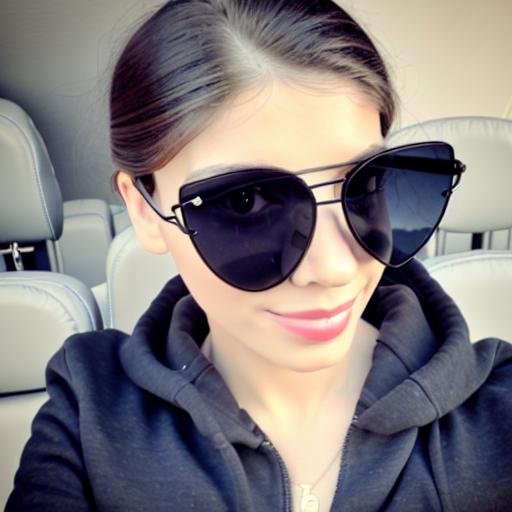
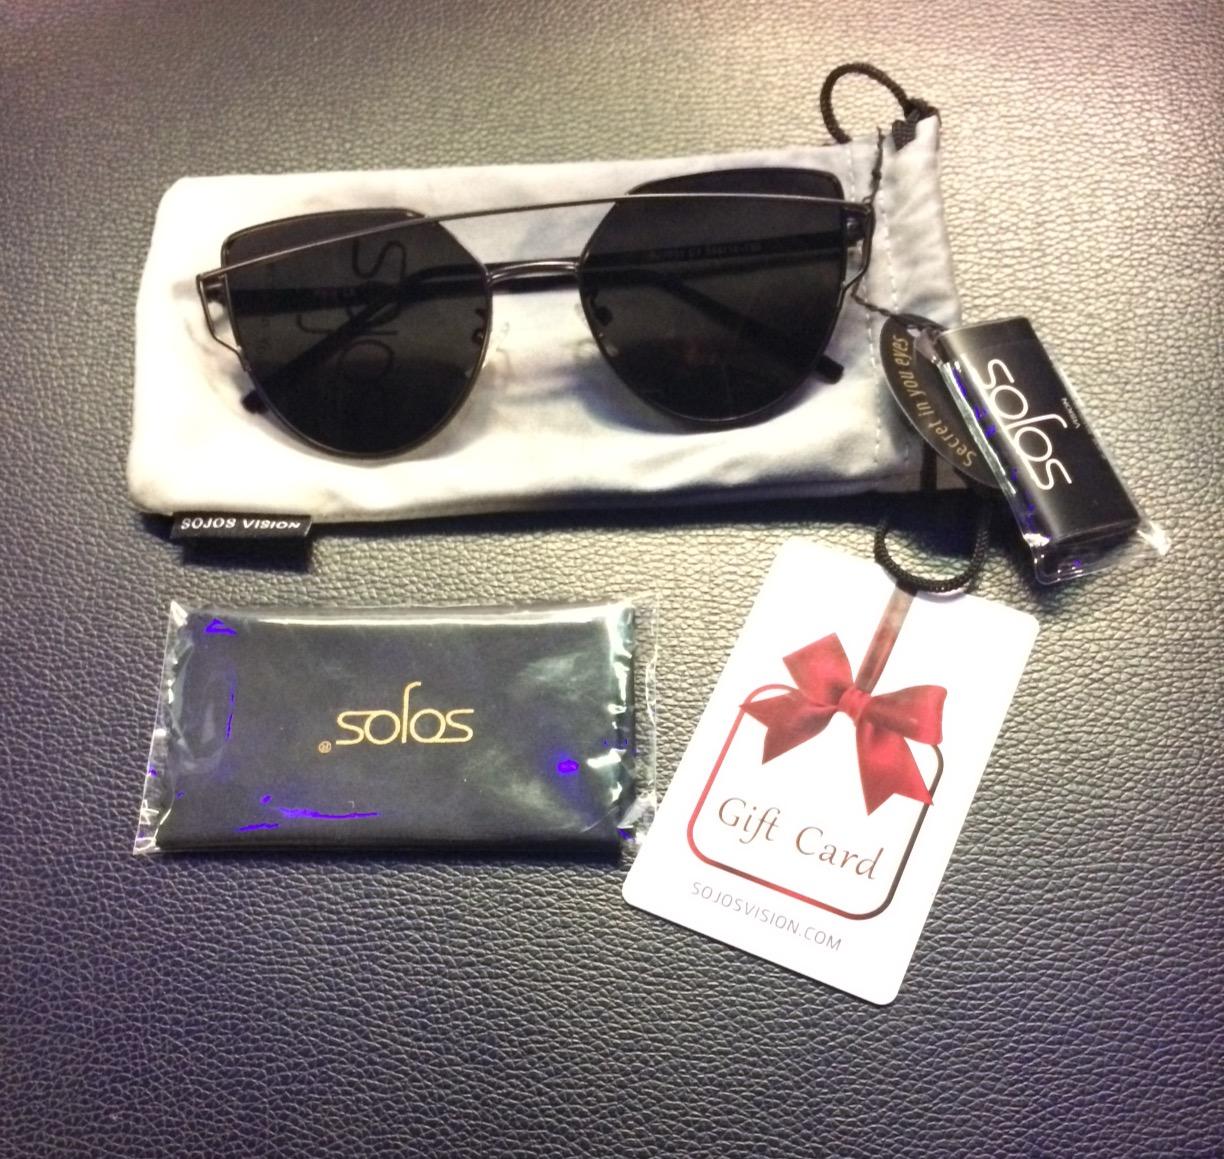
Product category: accessories_sunglasses
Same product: no